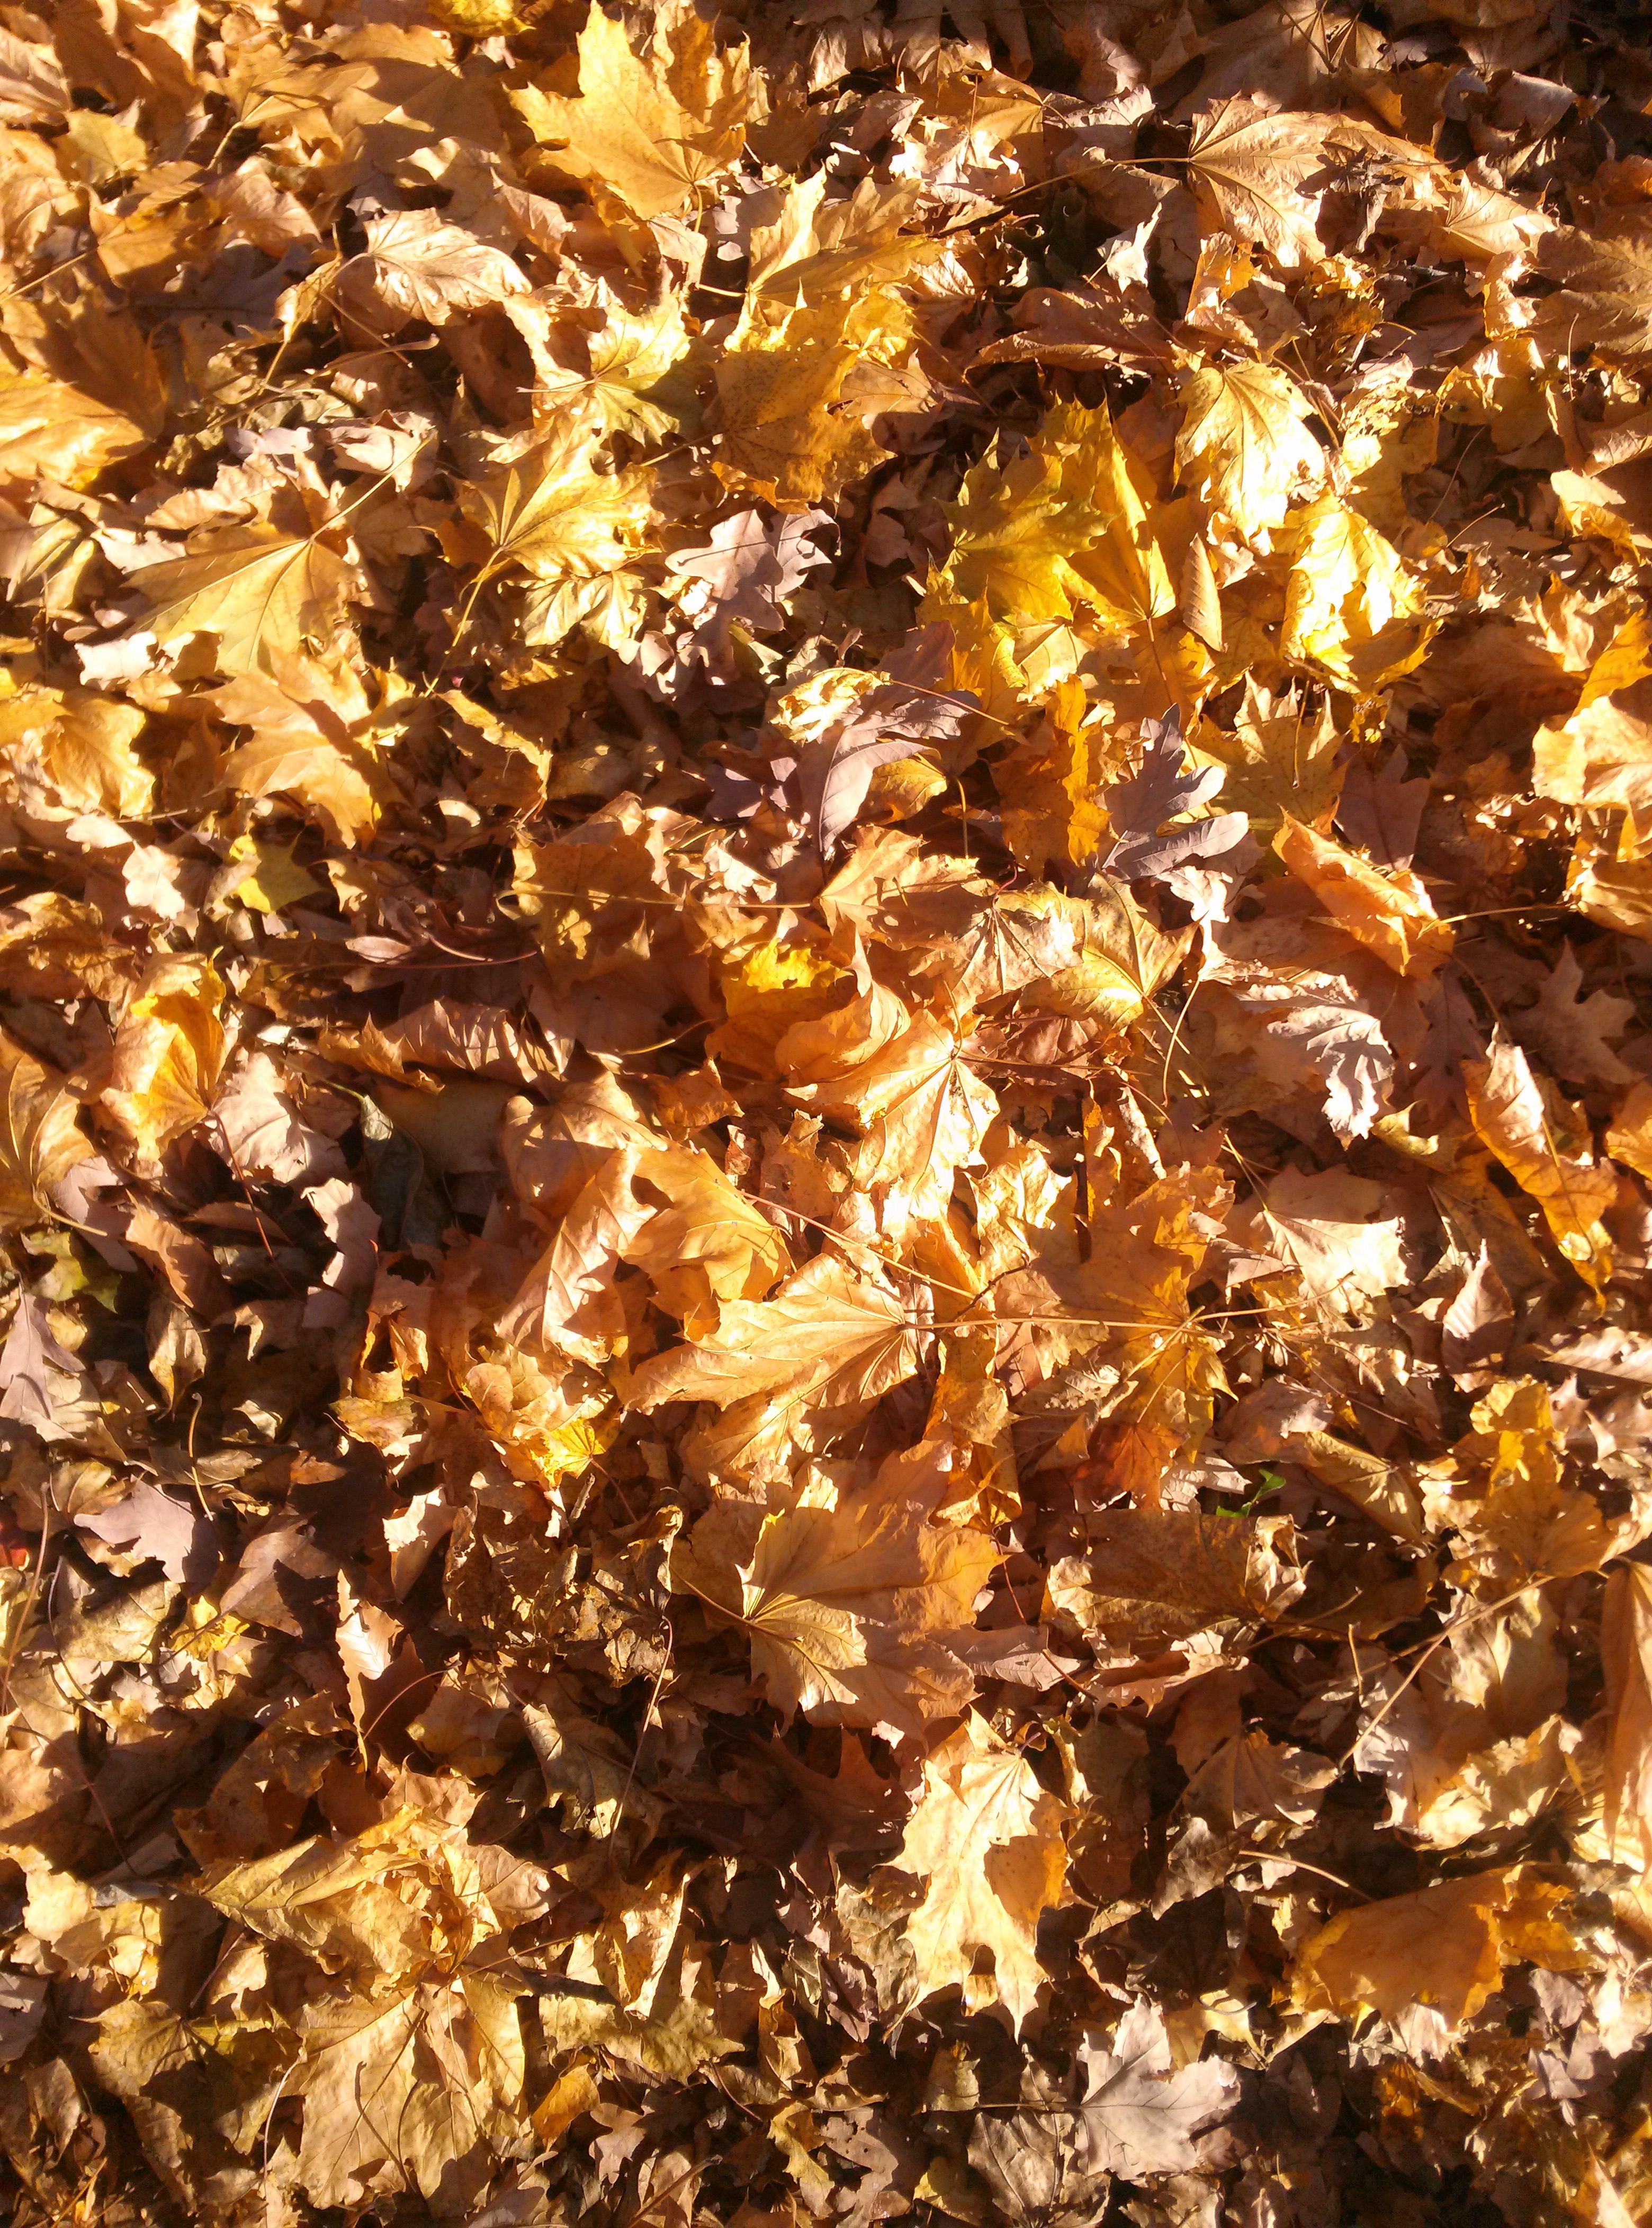
tree, branch, plant, sunlight, leaf, flower, pattern, food, produce, autumn, season, woody plant